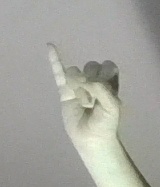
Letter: meem